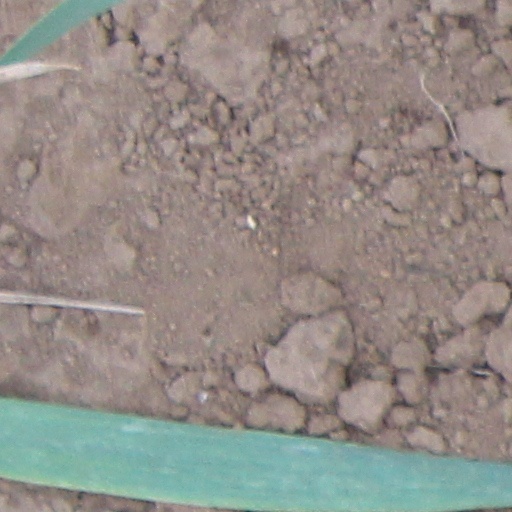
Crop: wheat